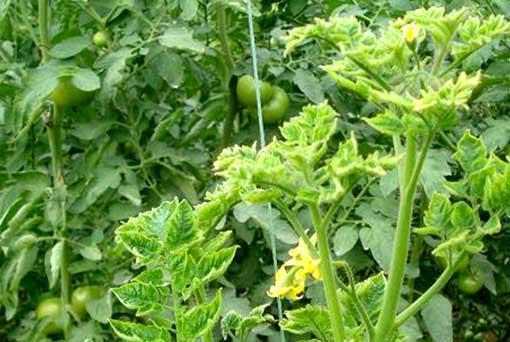
Plant: Tomato
Disease: tomato yellow leaf curl virus